History of Besançon

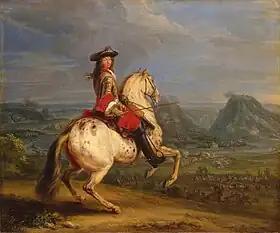
"Louis XIV at the siege of Besançon" (1674), painting by Van der Meulen, kept at the Hermitage Museum in Saint Petersburg.

In the 2nd century BCE, the oppidum was occupied by the Sequani, a Celtic people whose territory extended between the Rhône, Saône, Jura, and Vosges. Archaeological excavations have confirmed the existence of public infrastructure from this period, with the oldest remains uncovered during rescue excavations in 2001 near the site of the former ramparts. The settlement was enclosed by a shore wall (murus gallicus), traces of which were found at the same location. A craftsman district was situated outside the oppidum.